Answer in natural language. Which point is closer to the camera taking this photo, point B  or point C? Choose between the following options: B or C
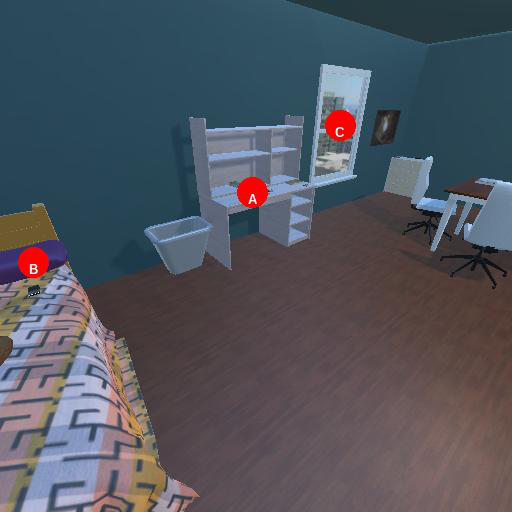
<answer>B</answer>